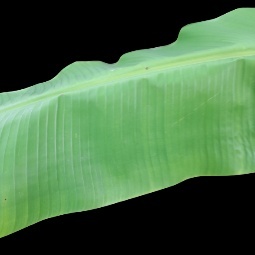
Label: Calcium